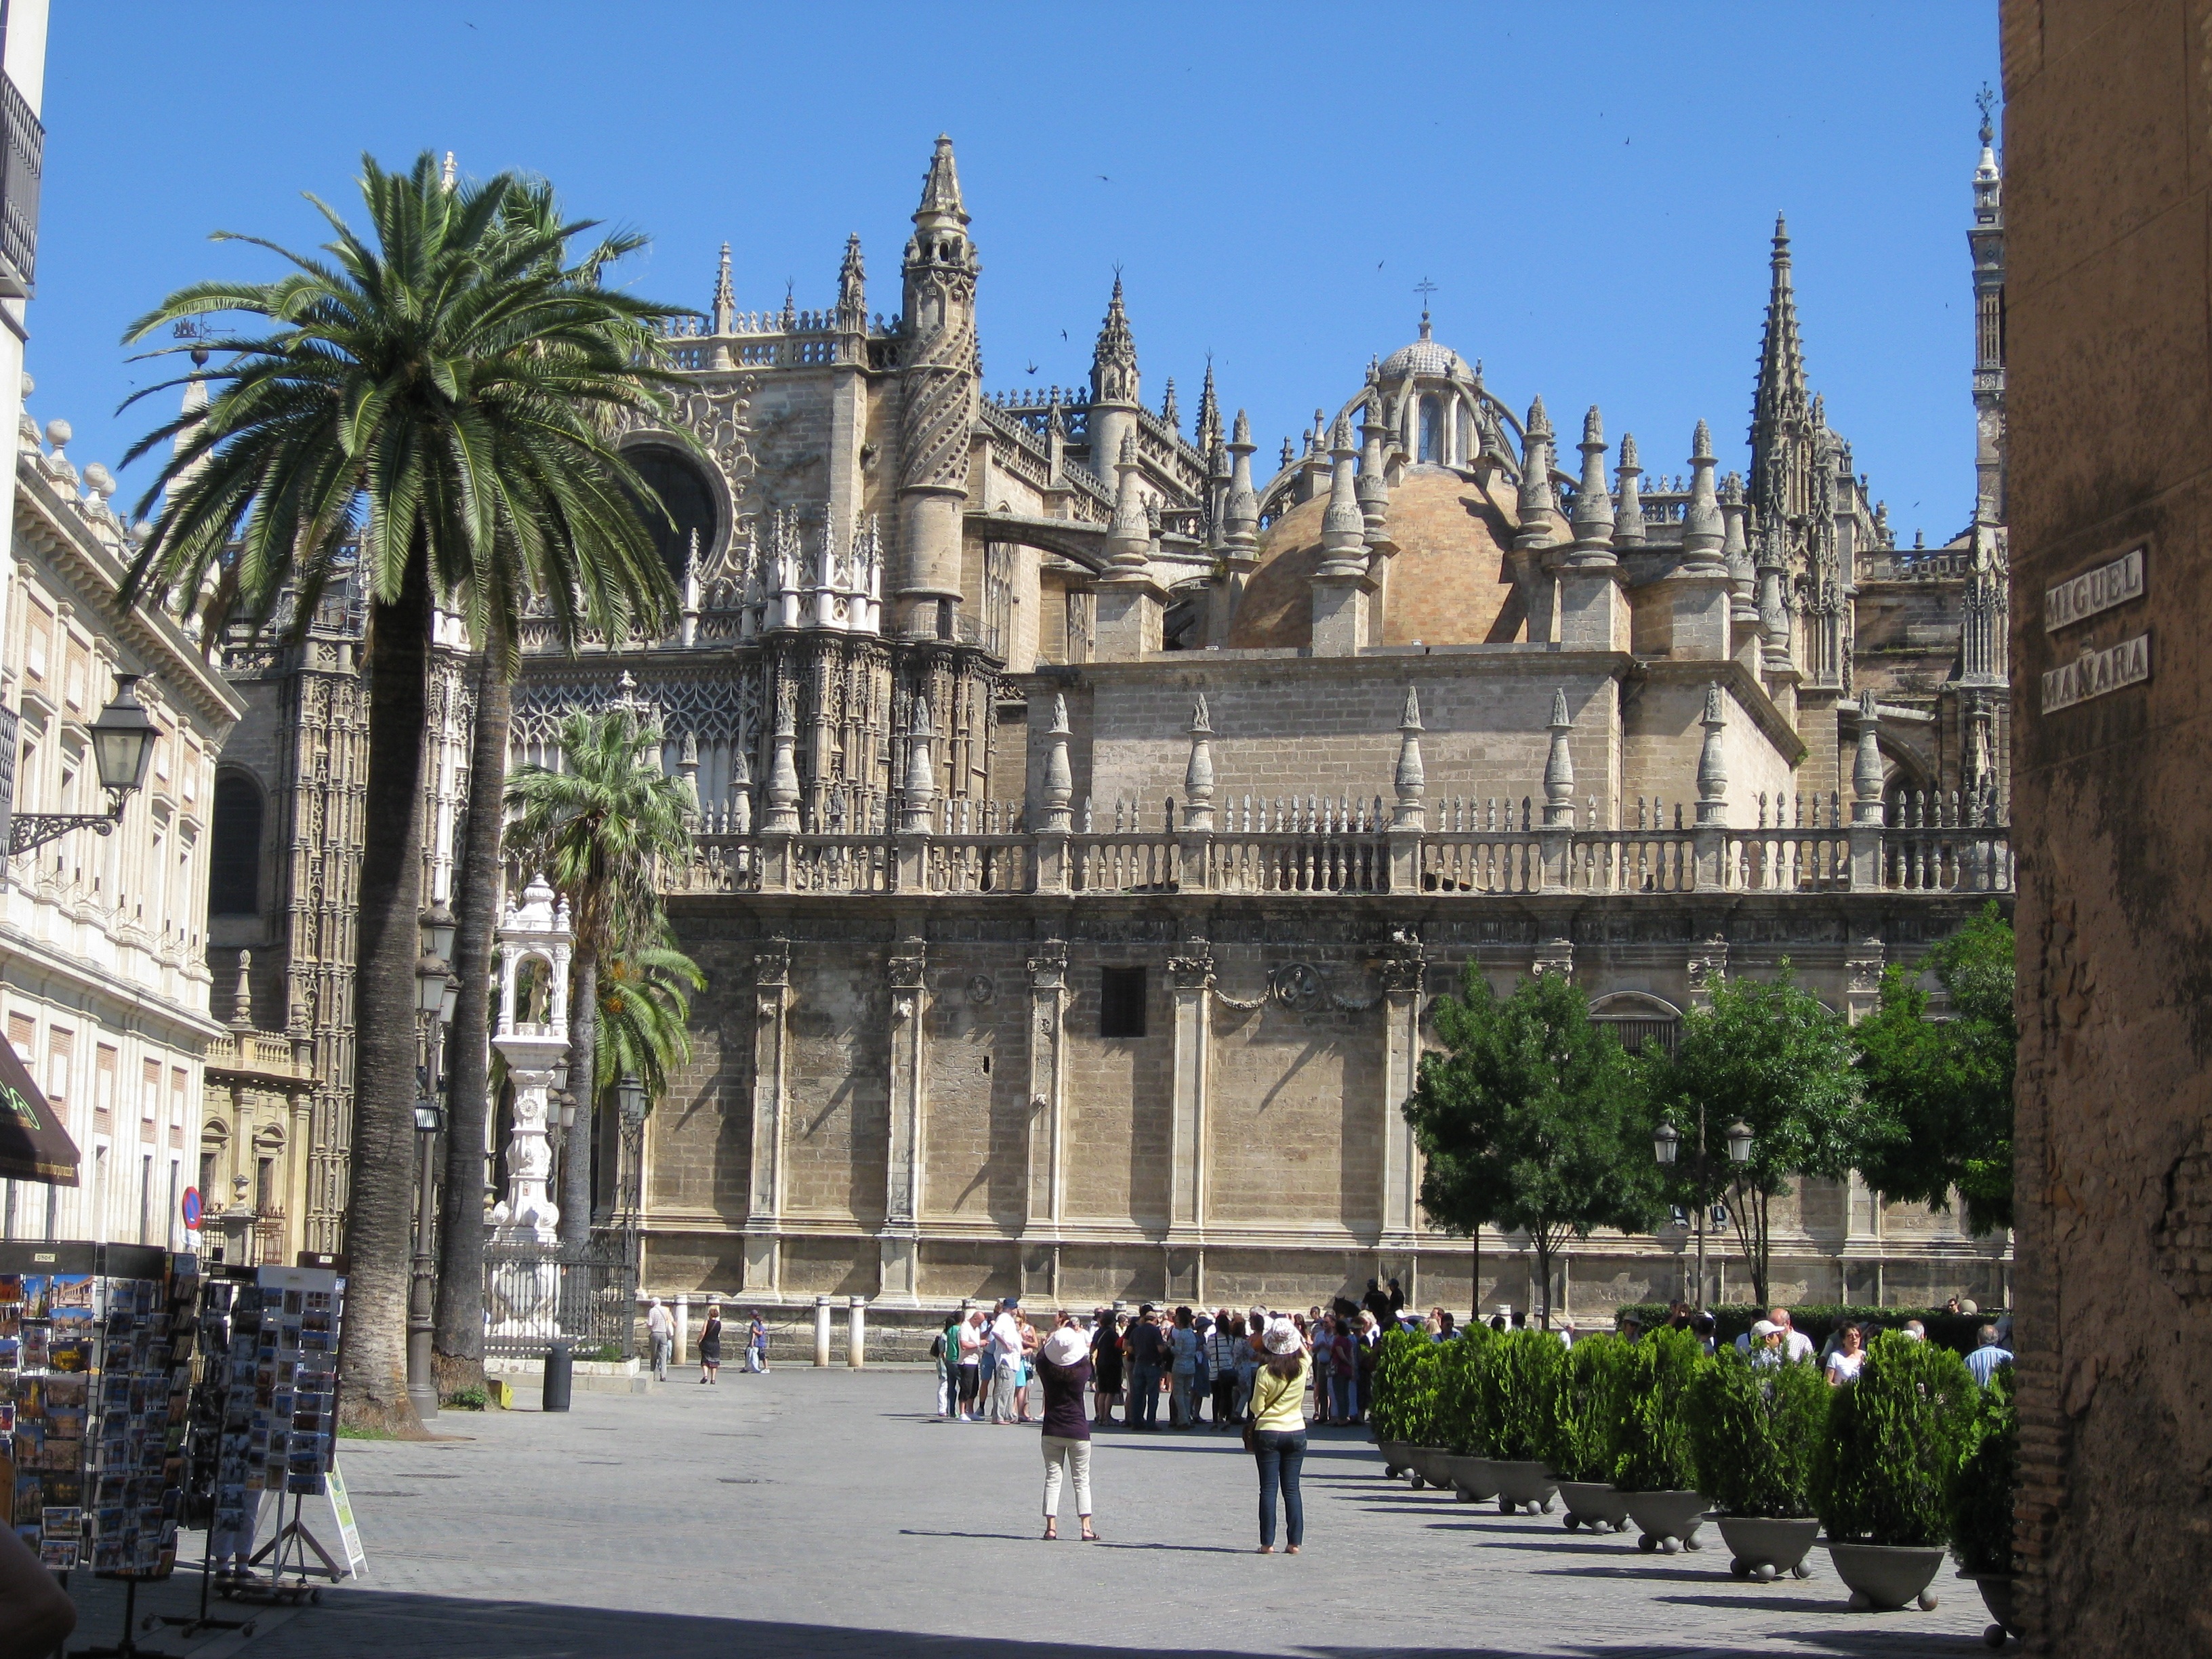
architecture, building, palace, plaza, landmark, facade, church, cathedral, tourism, place of worship, spain, seville, town square, basilica, historic site